Moise H. Goldstein Sr.

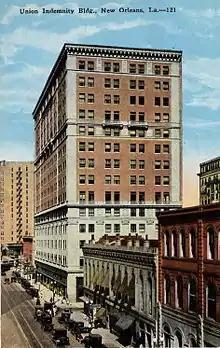
The Union Indemnity building at 837 Gravier Street, (1924)

In 1947, two architects joined Goldstein as partners, and the new architectural firm became "Goldstein, Parham, and Labouisse". Through the 1950s, the firm's designs included an elementary school, a state office building, the main branch of the New Orleans Public Library, a court building, and the Moisant Airport terminal, which became Louis Armstrong International Airport.